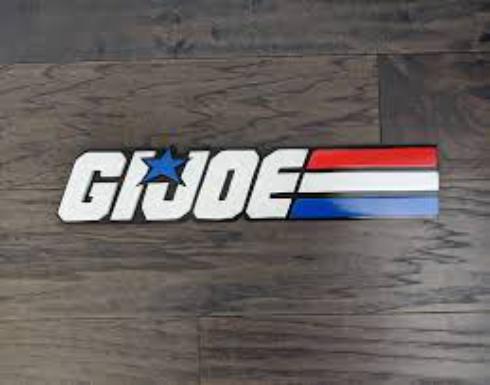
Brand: g.i. joe
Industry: Leisure